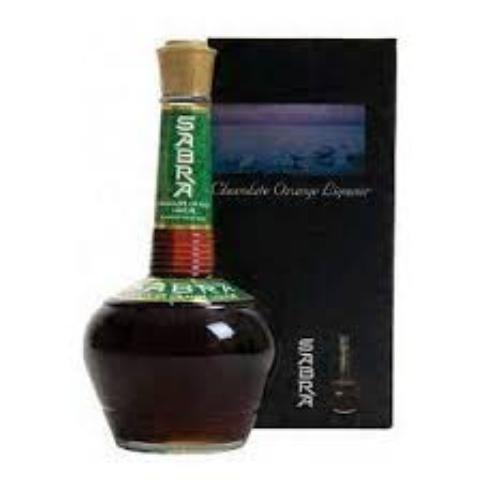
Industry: Food